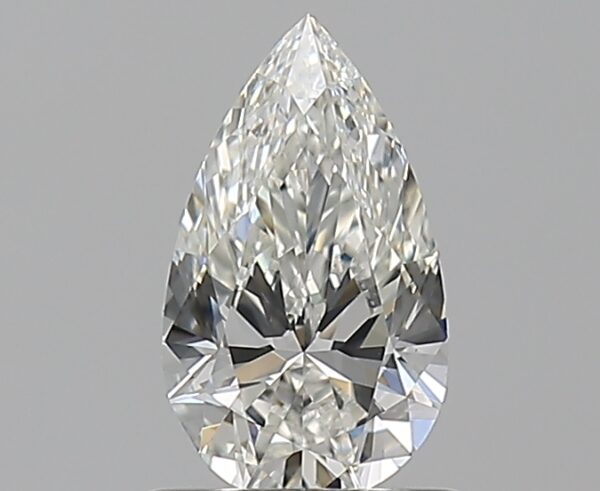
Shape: pear
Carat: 0.71
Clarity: VS2
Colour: H
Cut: EX
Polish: EX
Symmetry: VG
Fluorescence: ST
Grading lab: GIA
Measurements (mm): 8.37 x 4.89 x 2.95